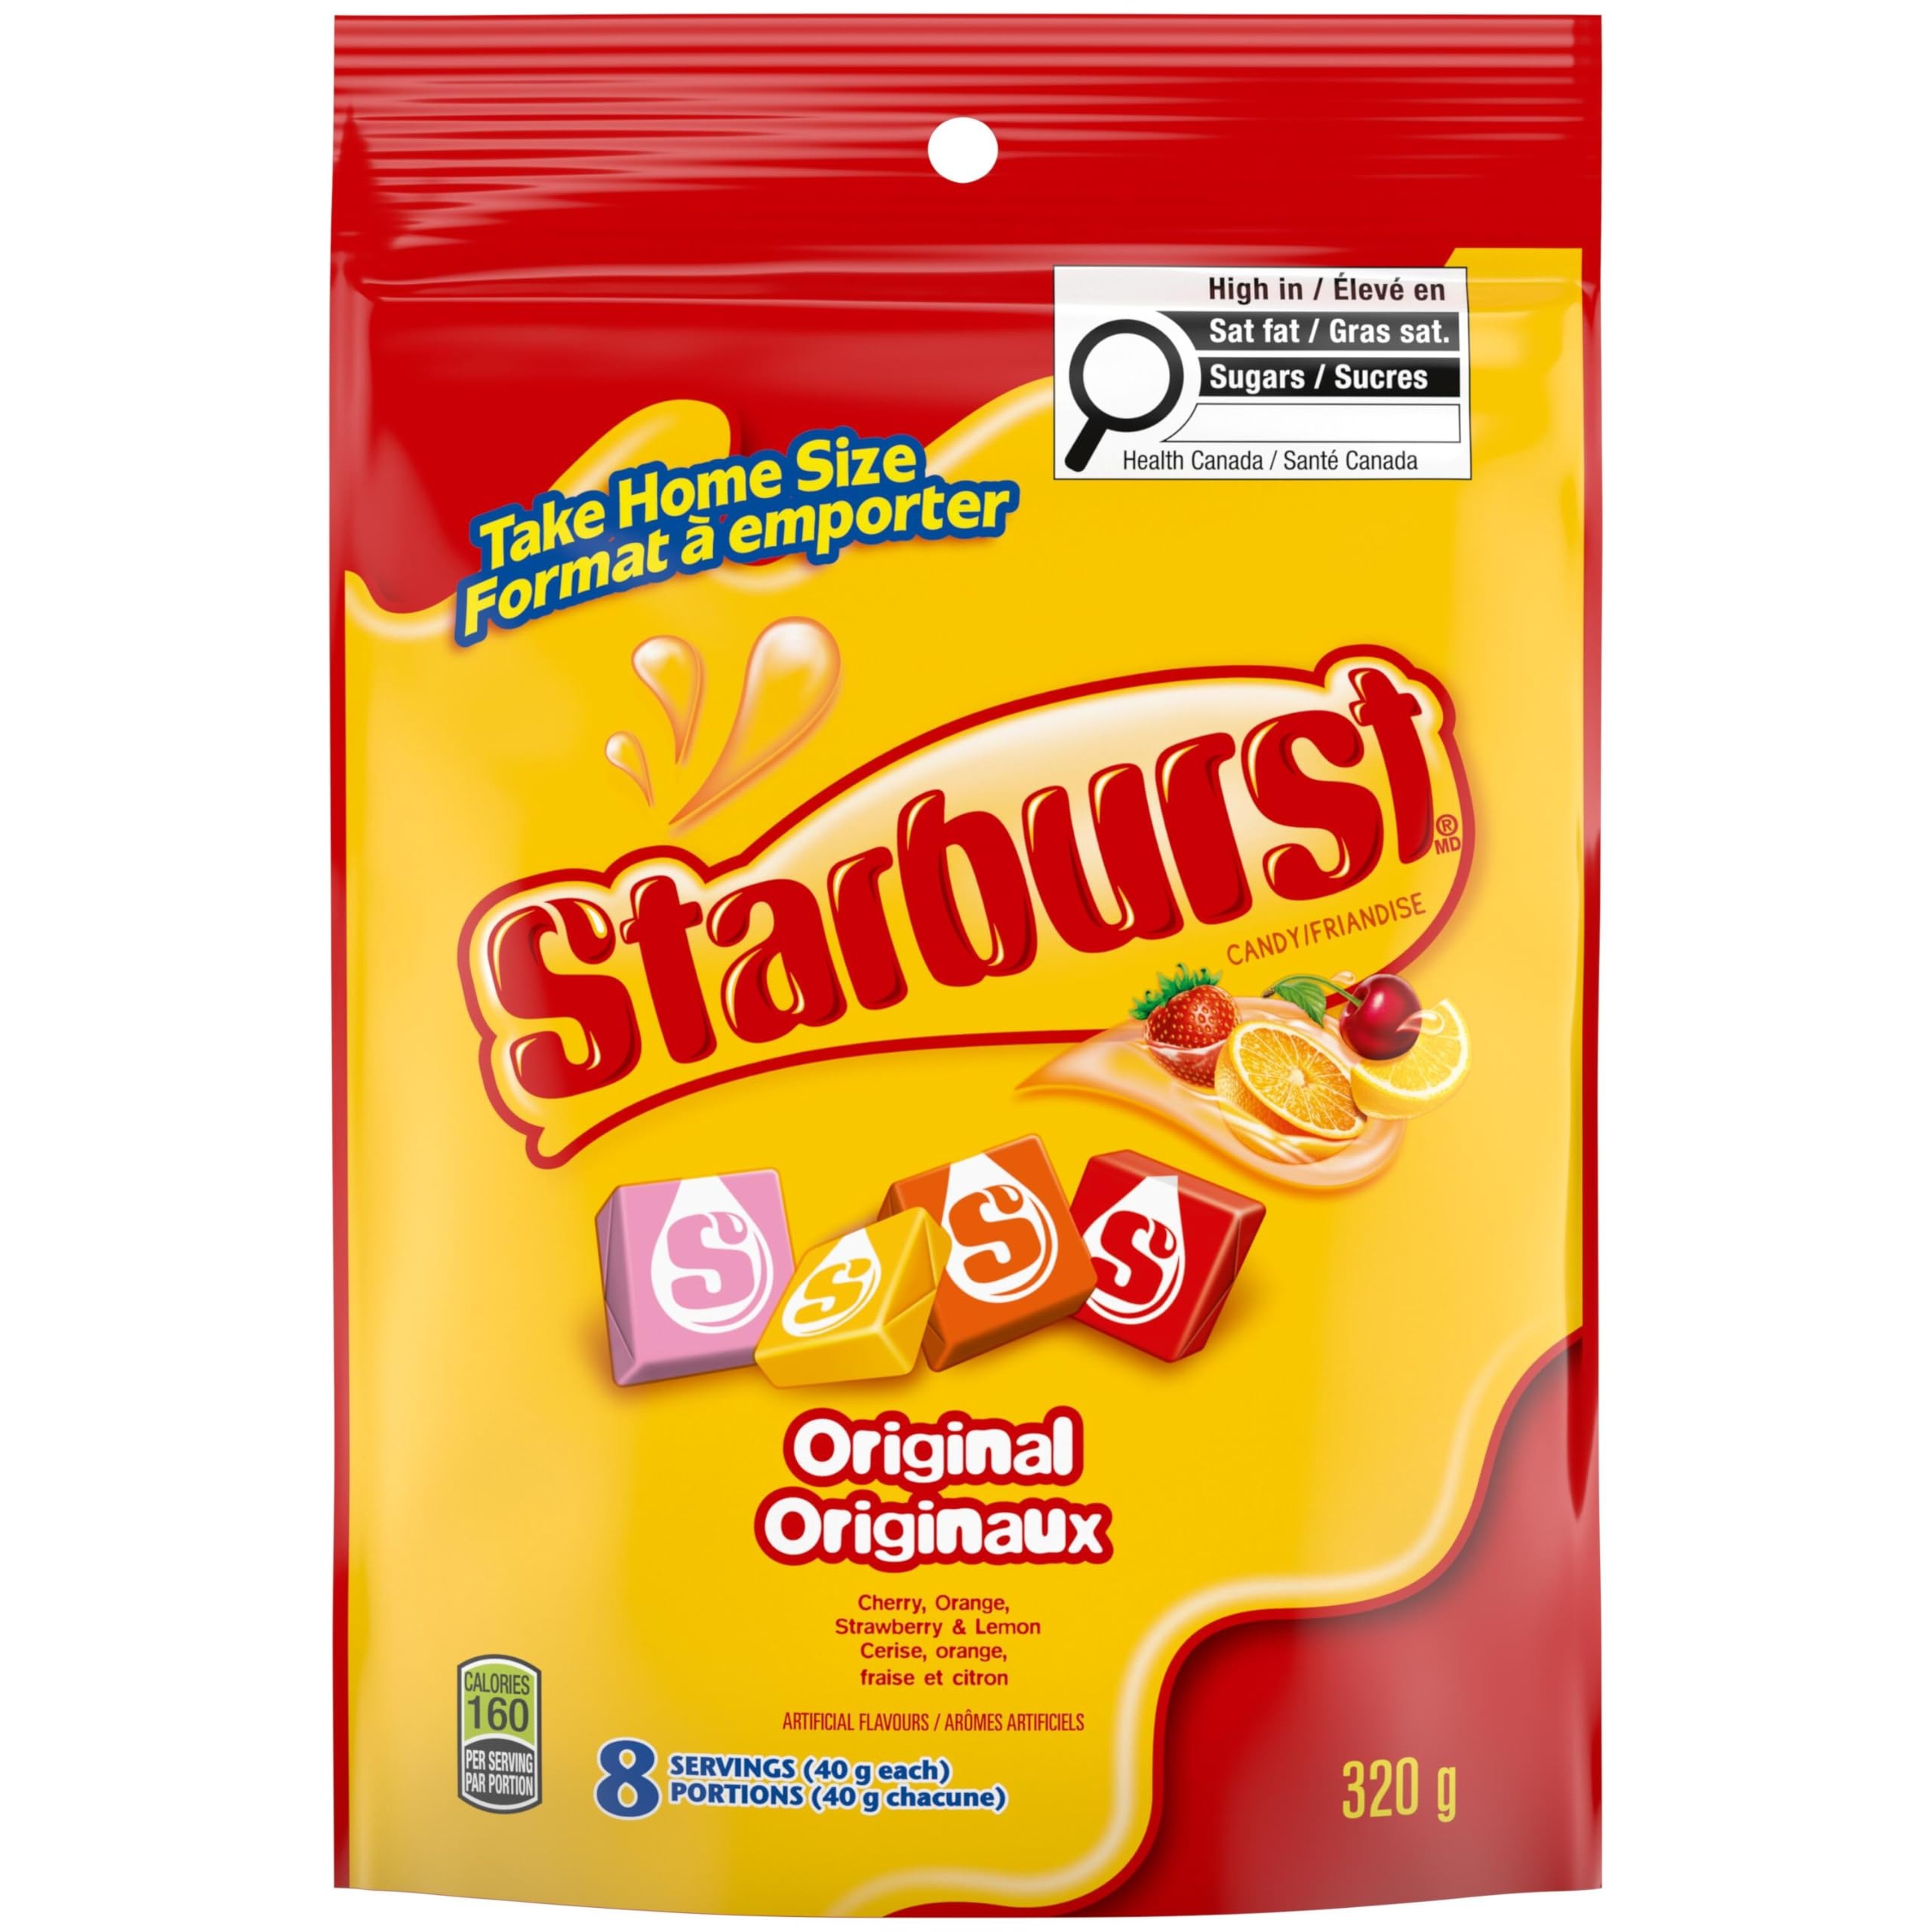
Item Name: Starburst Original Fruit Chews Candy, Stand Up Pouch, 320g/11.3oz, (Imported from Canada)
Bullet Point 1: FRUITY BURST OF FLAVOUR: STARBURST Unexplainably Juicy Fruit Chews deliver a chewy burst of fruit flavour in every fruity chew.
Bullet Point 2: STARBURST DUOS: STARBURST Duos Fruit Chews are a new unexplainable juicy burst of flavour you've been loving since you were a kid. Available in Blue Raspberry Lemonade and Strawberry Watermelon.
Bullet Point 3: JUICY SWEETNESS: STARBURST Fruit Chews are made with real fruit juice, for the ultimate juicy treat. They're unexplainably juicy and deliciously soft &amp; chewy.
Bullet Point 4: ORANGE YOU GLAD that STARBURST Candy still has the fruity, juicy flavor you grew up with? These soft fruit chews have a powerful, juicy punch that's as satisfying today as it's always been.
Bullet Point 5: Imported from Canada
Product Description: Enjoy your favourite fruity candy with enough to share with everyone. STARBURST Original Fruit Chew Candies are individually wrapped, making it easy to take these fruity treats on the go. Each bulk pack of STARBURST Candies is perfect for stocking the office, pantry, celebrating birthdays or sharing on game night. With STARBURST Original Fruit Chew Candy, there are endless ways to add a burst of unexplainably juicy flavour every day. FRUITY BURST OF FLAVOUR: STARBURST Unexplainably Juicy Fruit Chews deliver a chewy burst of fruit flavour in every fruity chew. STARBURST DUOS: STARBURST Duos Fruit Chews are a new unexplainable juicy burst of flavour you've been loving since you were a kid. Available in Blue Raspberry Lemonade and Strawberry Watermelon. JUICY SWEETNESS: STARBURST Fruit Chews are made with real fruit juice, for the ultimate juicy treat. They're unexplainably juicy and deliciously soft &amp; chewy. ORANGE YOU GLAD that STARBURST Candy still has the fruity, juicy flavor you grew up with? These soft fruit chews have a powerful, juicy punch that's as satisfying today as it's always been. Imported from Canada
Value: 11.3
Unit: Ounce

Price: 13.95